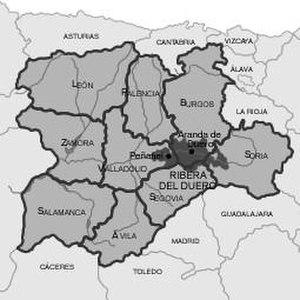
Région viticole de Ribera del Duero en Castille-León (Espagne). Español: Región vitivinícola de la Denominación de Origen ""Ribera del Duero"", en Castilla y León (España)."